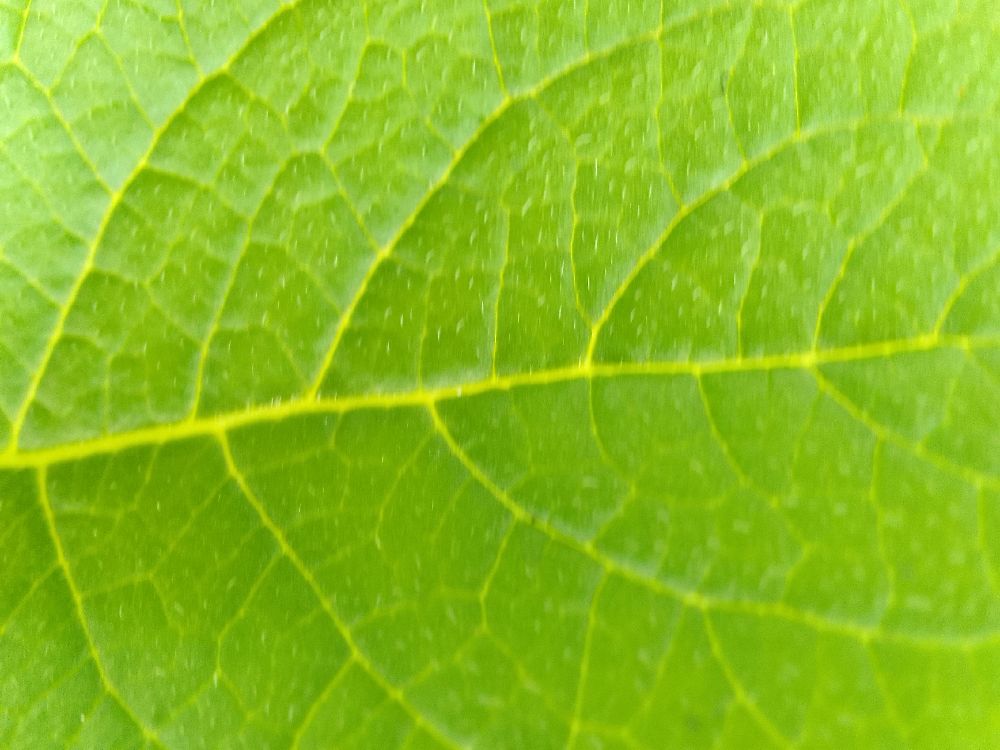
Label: Healthy